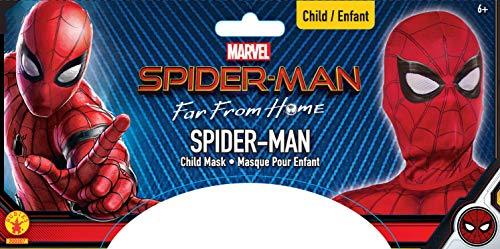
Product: Far From Home Spider-Man New Suit Child Mask
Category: Toys & Games | Dress Up & Pretend Play | Masks
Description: Enhance your Spider-Man costume with this red and black fabric mask.
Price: $7.99